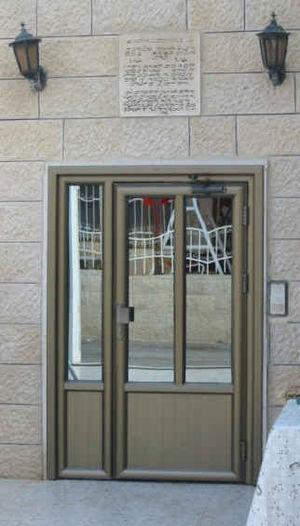
Les Samaritains sont un peuple très peu nombreux se définissant comme descendant des anciens Israélites, et vivant en Israël et en Cisjordanie. On appelle parfois leur religion le samaritanisme.
La mezouzah désigne par métonymie un objet de culte juif apposé au chambranle de l’entrée d’une demeure. Dans le judaïsme rabbinique, elle prend la forme d’un boîtier contenant deux passages bibliques rédigés selon les règles de l’art sur un parchemin, fixé au chambranle des portes des lieux d’habitation permanente, y compris les différentes pièces de cette demeure, à l’exclusion des lieux d'aisance et de rangement.